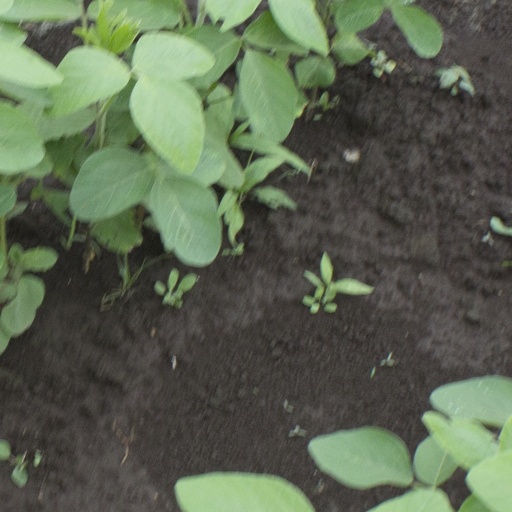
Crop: soybean